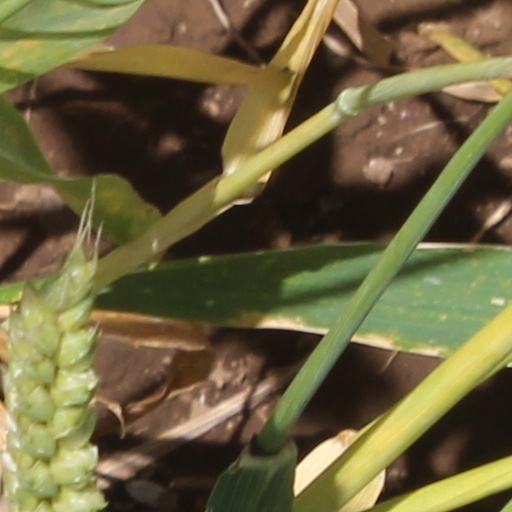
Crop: wheat